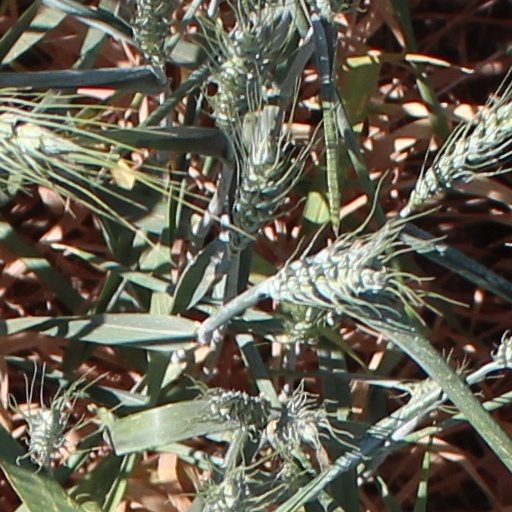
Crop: wheat